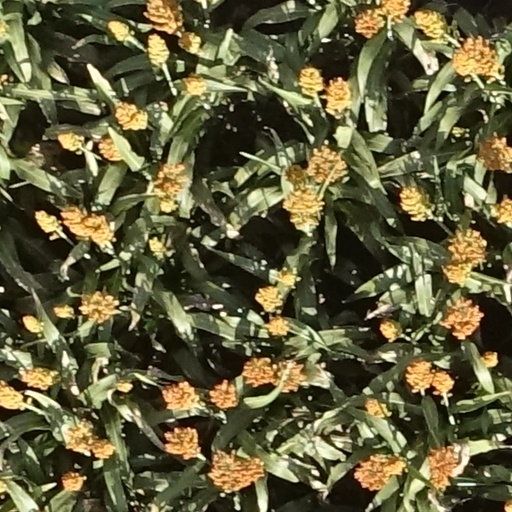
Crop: sorghum